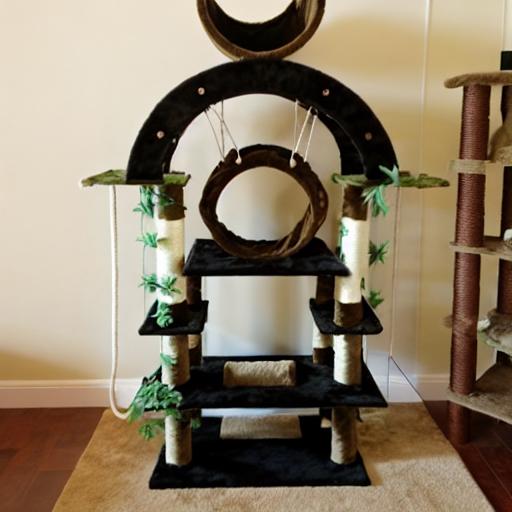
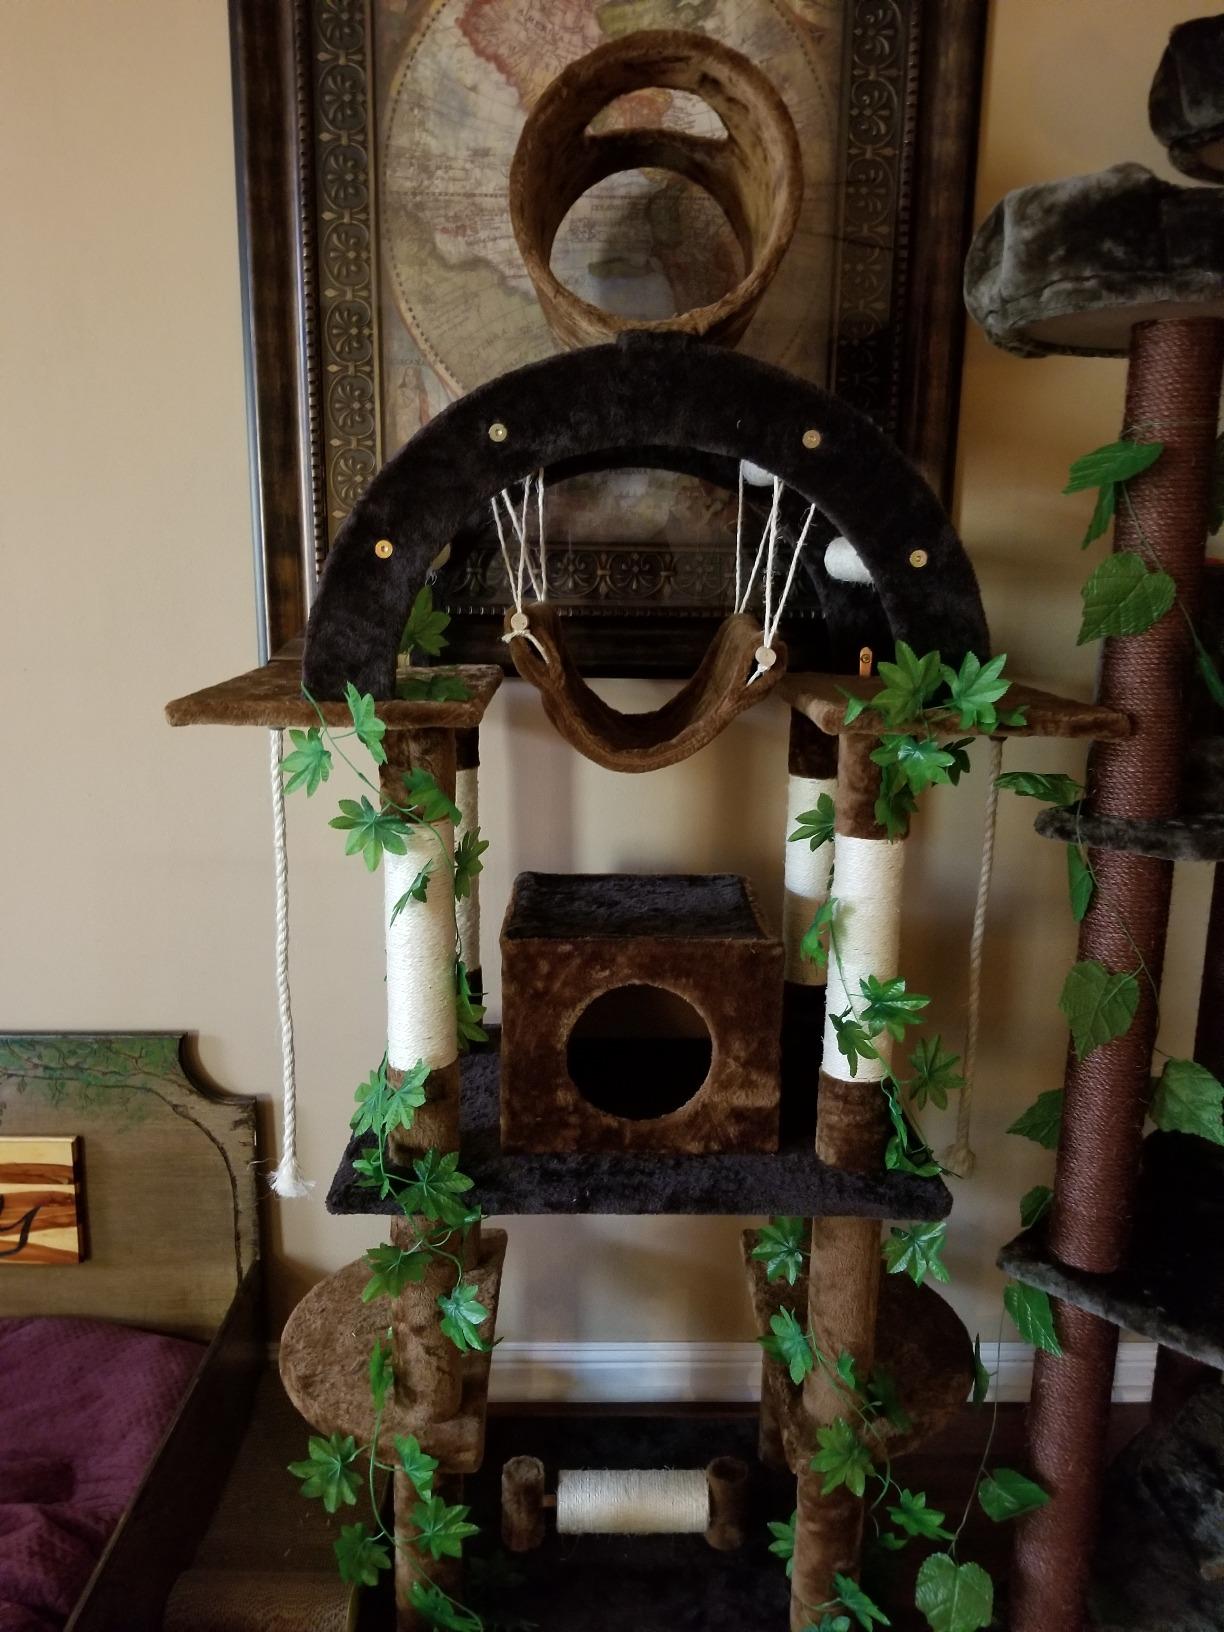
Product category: items_cat tree
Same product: no